Palazzo di Riserva

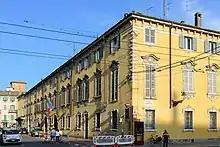
Palazzo di Riserva

The Palazzo di Riserva, also known as the Palazzo delle Poste because for long it hosted the offices of the Postal Service, is a Neoclassical-style palace in central Parma, region of Emilia Romagna, Italy. The large structure now hosts the Museo Glauco Lombardi displaying collections from 19th-century Parma, as well as offices of the postal service, the provincial forestry service, a literary club, and several shops. It has been much altered over the years.